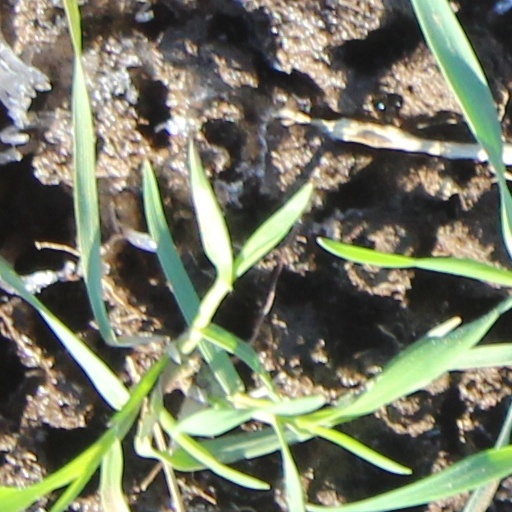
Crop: wheat